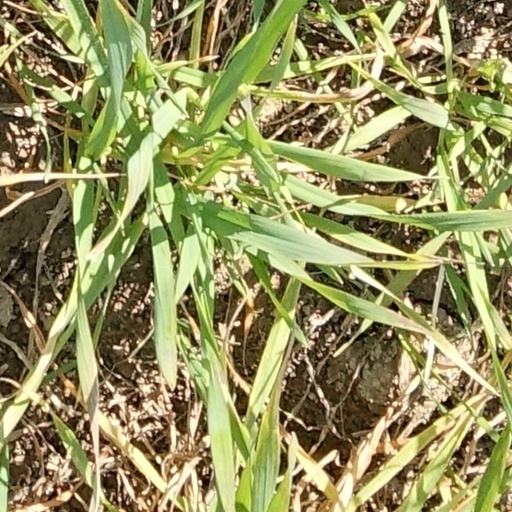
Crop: wheat